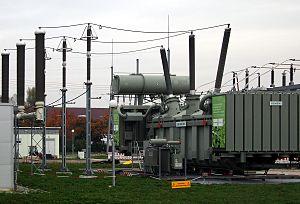
L'huile pour transformateur est une « huile isolante pour transformateurs et appareillages électriques semblables pour lesquels une stabilité à l'oxydation normale est requise. »